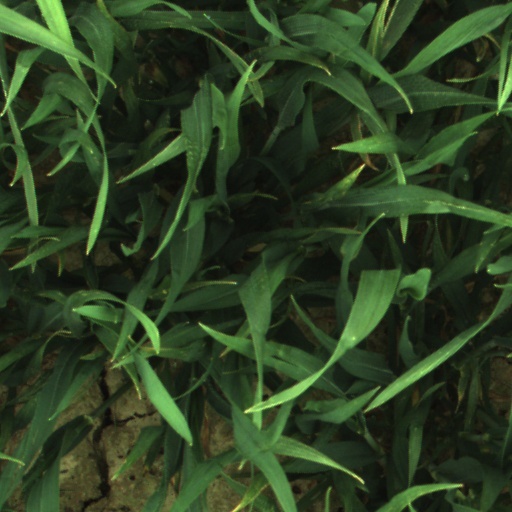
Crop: wheat